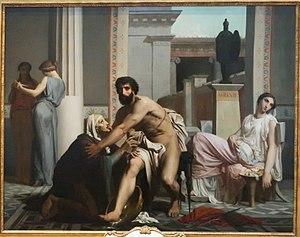
Ulysse reconnu par sa nourrice à son retour de Troie. William Bouguerau (La Rochelle 1825- id. 1905) Huile sur toile, 1848. Don de l'auteur en 1849. Musée des beaux-arts de La Rochelle.